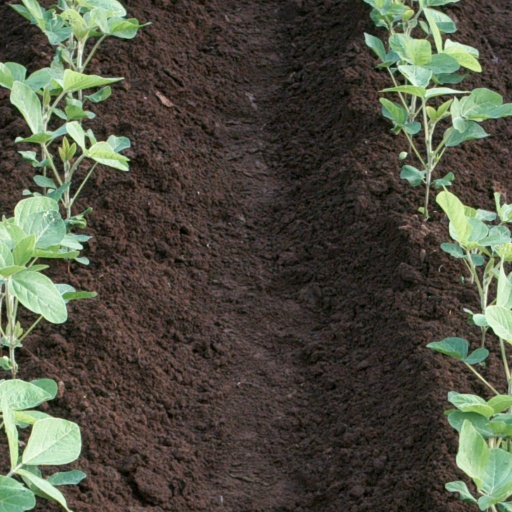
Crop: soybean